Fred Hargadon

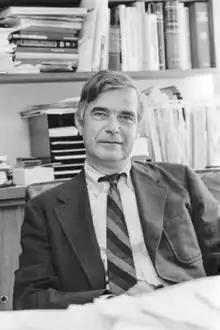

Fred Hargadon was the Dean of Admissions at Swarthmore College from 1964-1969, Stanford University from 1969 to 1984, and Princeton University from 1988 to 2003. He was a national leader in the field of university and college admission. In 1984 "The New York Times" described him as "the dean of deans".